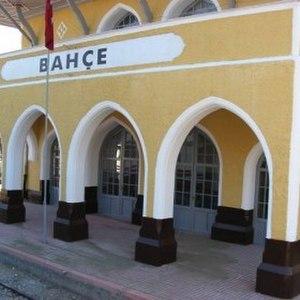
Bahçe est une ville et un district de la province d'Osmaniye dans la région méditerranéenne en Turquie.